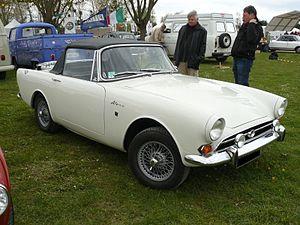
Mantes la Jolie 2012
La Sunbeam Alpine est un coupé décapotable biplace produit par le constructeur automobile anglais Sunbeam sous l'égide du groupe Rootes de 1953 à 1955, puis de 1959 à 1968. Le modèle original lancé en 1953 a été la première voiture à porter la marque Sunbeam après le rachat par le groupe Rootes des marques Sunbeam-Talbot et Sunbeam.